Henrich Krummedige

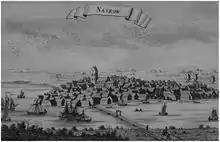
Nakskov, site of the Lübeck attack

Danish-born nobleman Vincens Lunge married the daughter of Chancellor and Lord High Steward of Norway Niels Henriksson ("Gyldenløve") (~1458–1523) and his wife, the famous Ingerd Ottesdatter. He was one of several notable Danes who acquired land, resided permanently in Norway, became nominally thoroughly Norwegian and founded new Norwegian noble families, which replaced the old nobility of the first rank.